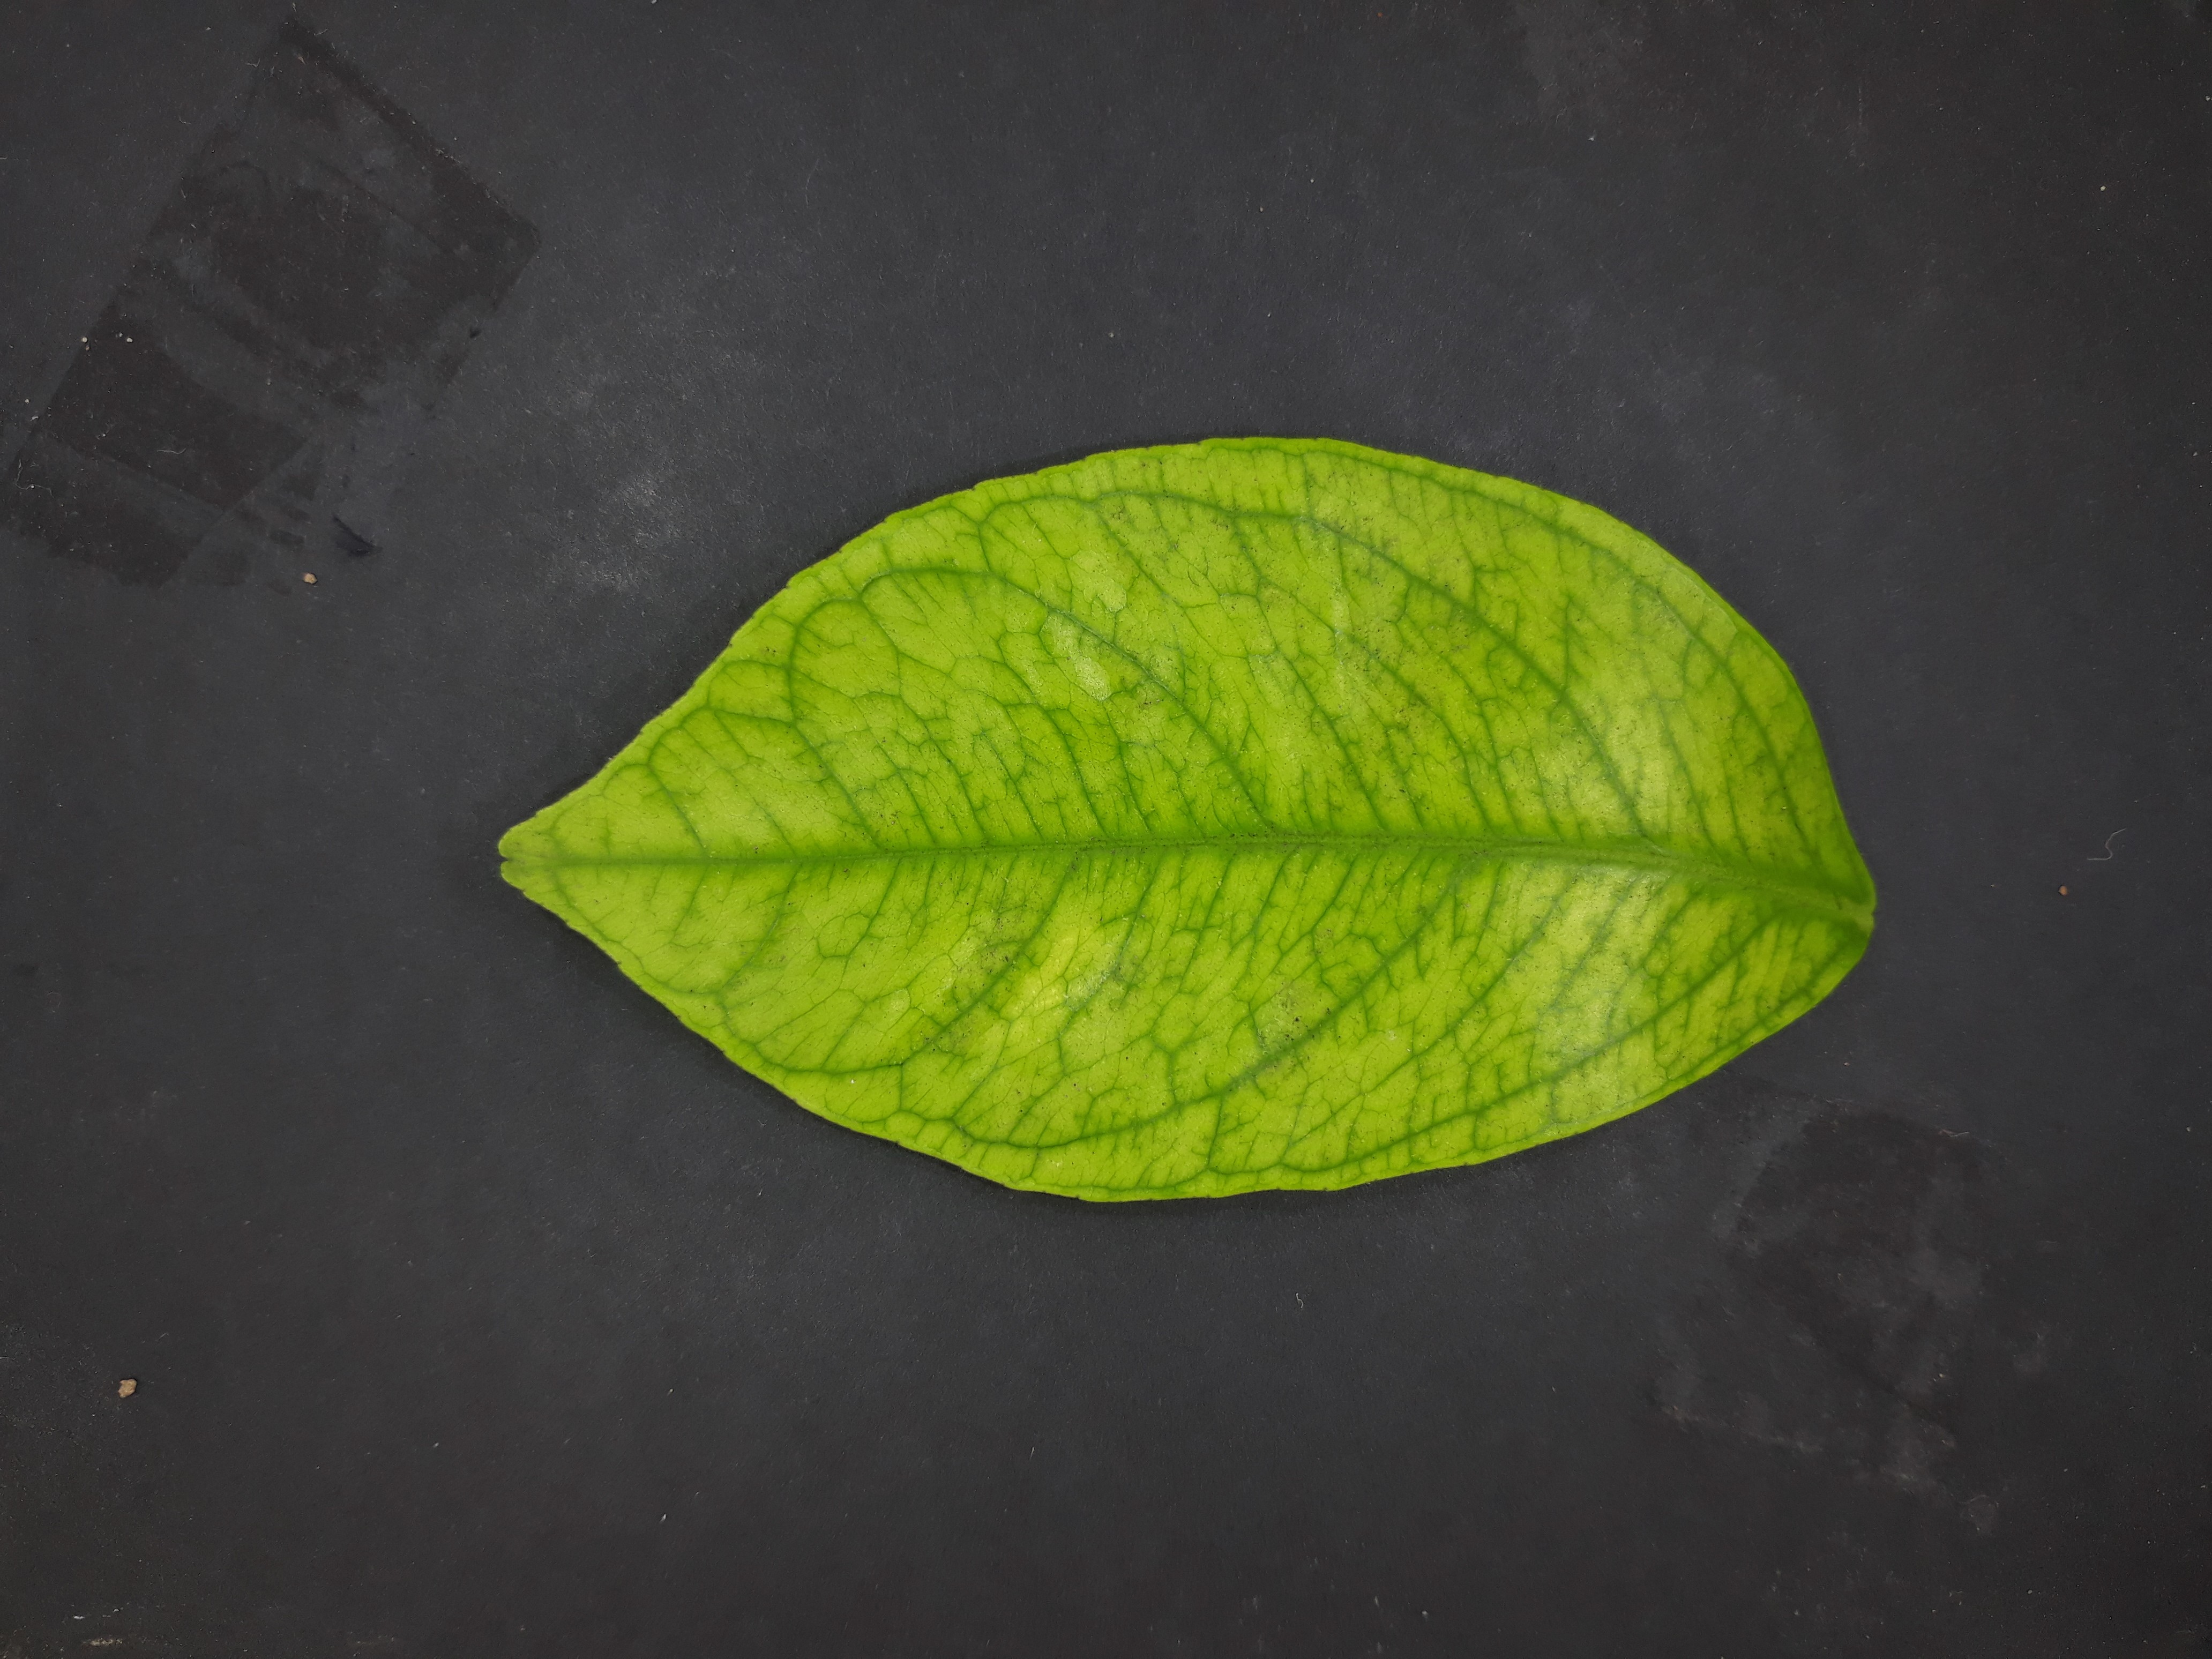
Label: Iron deficiency (Fe)